Energy in Italy

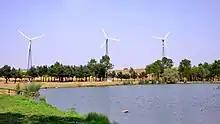
Wind power plant in San Giorgio La Molara, Campania

Final energy consumption (after refining, transformation into electricity or district heating, transport, etc.) was 127.3 Mtoe in 2018, up 1.5% compared to 2017. It was divided into 73, 2% fossil fuels (1.7% coal, 41.8% oil, 29.7% natural gas), 7.0% thermal renewable energies and 19.8% electricity. The production of electricity was split into 60.3% from fossil fuels and 39.7% from renewables; in total, final consumption was therefore 85% fossil fuel and 15% renewable.